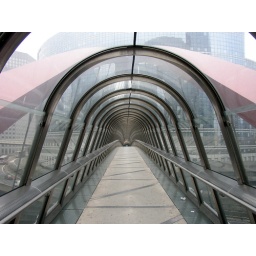
A glass bridge in Paris, in Defense